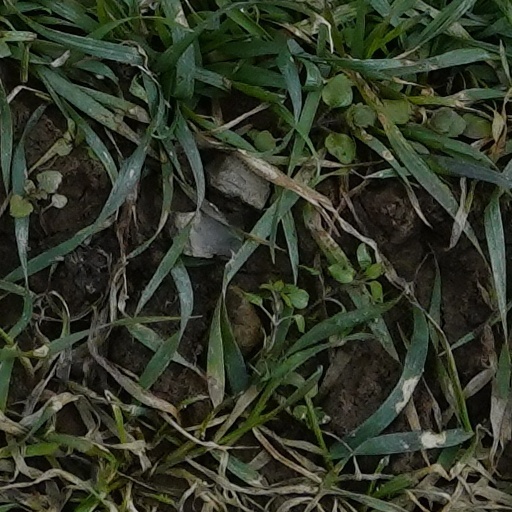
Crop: wheat